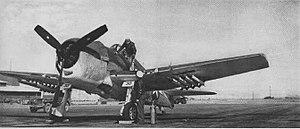
Le Grumman F6F Hellcat était un chasseur embarqué développé pour remplacer le F4F Wildcat au sein de l'United States Navy. Bien que le F6F soit une extrapolation du F4F, il était cependant beaucoup plus puissant avec un moteur Pratt & Whitney R-2800 de 2 000 ch. Souvent appelé « Wildcat's big brother », le Hellcat, au même titre que le F4U Corsair, fut le principal chasseur de l'US Navy durant la seconde partie de la Seconde Guerre mondiale.